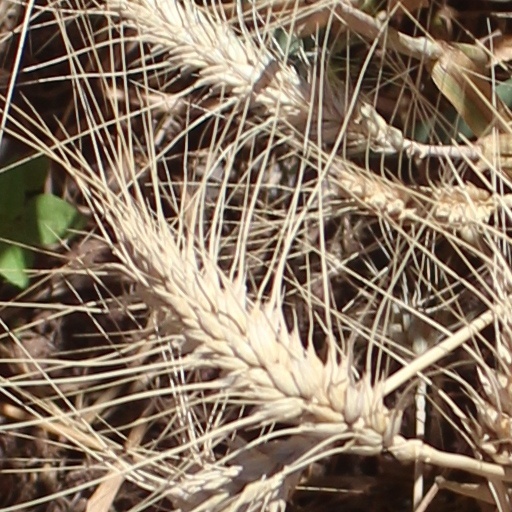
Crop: wheat